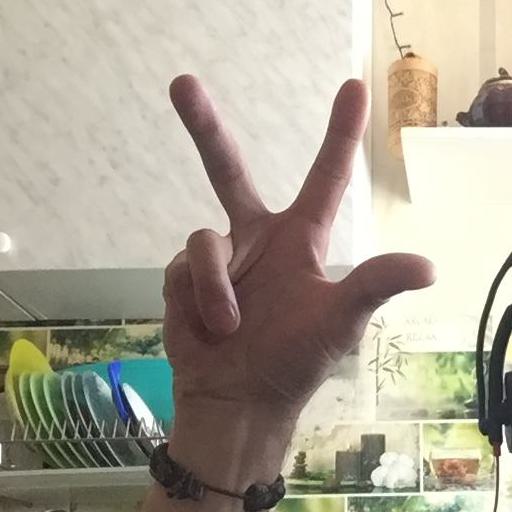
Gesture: three2